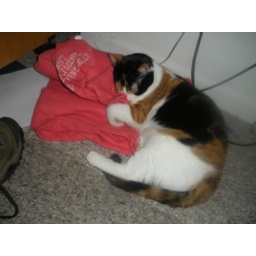
KitKat snuggled under computer desk